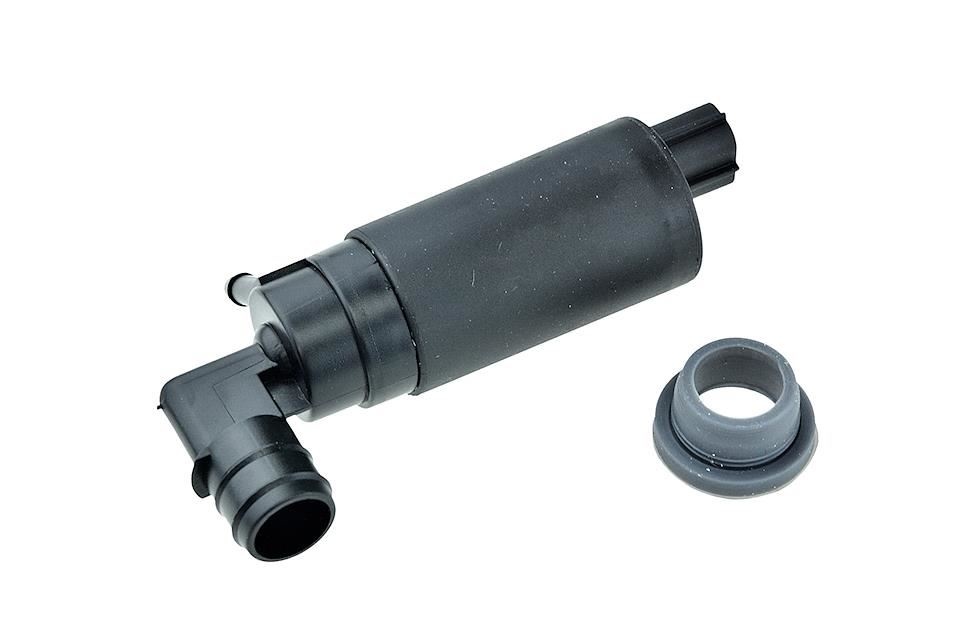
Toyota Yaris/Vitz 1999-2005 Front Windscreen Washer Jet Pump
Brand: energizedcustoms
Category: Vehicles & Parts > Vehicle Parts & Accessories > Motor Vehicle Parts > Motor Vehicle Window Parts & Accessories > Windshield Wiper Systems & Components